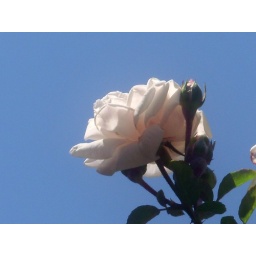
White and pink under a blue sky